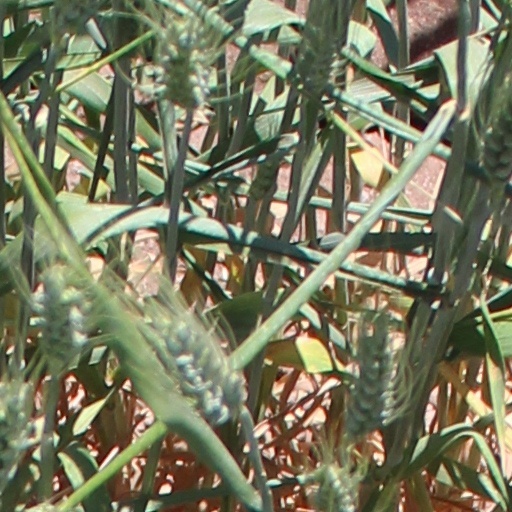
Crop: wheat